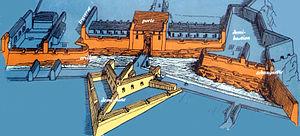
Citadelle de Besançon - Front Saint-Etienne - Demi-lune, bastion à orillons, traverse, échauguette, porte
La Citadelle de Besançon est une place forte surplombant la ville de Besançon, en Bourgogne-Franche-Comté. Elle constitue un des chefs-d'œuvre de Sébastien Le Prestre de Vauban, ingénieur militaire du roi Louis XIV. Son site est classé en 1924, puis l'édifice est classé au titre des monuments historiques par trois arrêtés de 1942 et 1944, et inscrit depuis le 7 juillet 2008 sur la liste du patrimoine mondial de l'UNESCO au sein des Fortifications de Vauban regroupant douze sites représentatifs du génie architectural de Vauban.
Orillon est un nom commun, dérivé d'oreille, qui désigne une pièce ou appendice saillant ayant la forme d'une oreille.